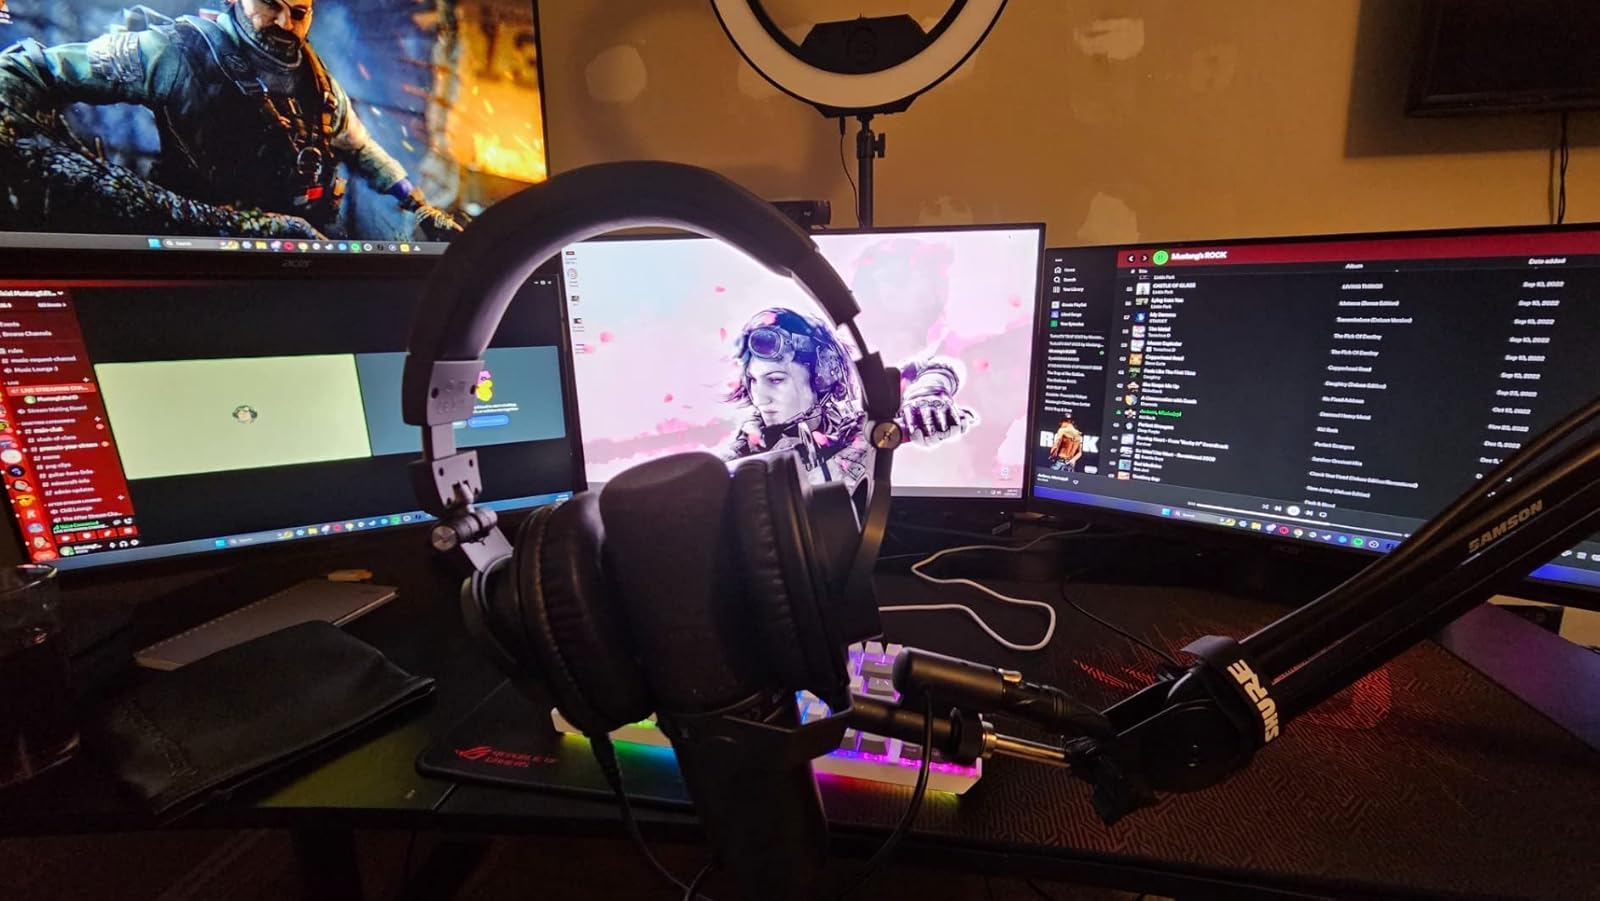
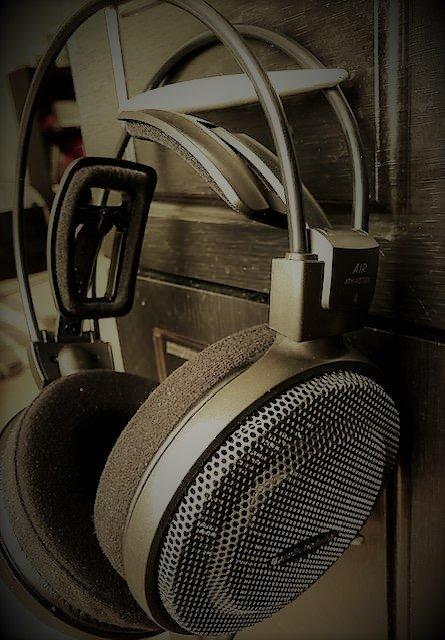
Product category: headphones
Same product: no